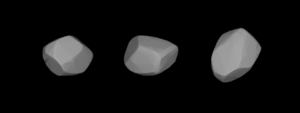
(95) Aréthuse, désignation internationale (95) Arethusa, est un astéroïde de la ceinture principale d'astéroïdes découvert par Robert Luther le 23 novembre 1867 à Düsseldorf.